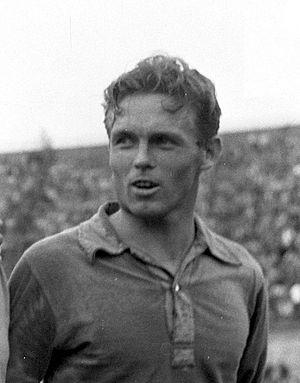
L'équipe d'Autriche de football est l'équipe nationale qui représente l'Autriche lors des compétitions internationales masculines de football, sous l'égide de la Fédération autrichienne de football. Elle consiste en une sélection des meilleurs joueurs autrichiens.
Gerhard Hanappi, né le 16 février 1929 à Vienne et mort le 23 août 1980 à Vienne, fut l'un des meilleurs footballeurs autrichiens, évoluant au milieu de terrain ou arrière gauche. Sélectionné à 93 reprises en équipe nationale d'Autriche entre 1948 et 1962, il atteint avec la sélection la troisième place de la coupe du monde 1954 en Suisse. En club, il a évolué tout d'abord avec Wacker Vienne puis le Rapid Vienne avec lequel il a remporté sept championnat d'Autriche et une coupe d'Autriche. Après sa retraite sportive, il entreprit des études d'architecte qui l'a emmené à tracer les plans du Weststadion qui fut renommé après sa mort en stade Gerhard Hanappi.